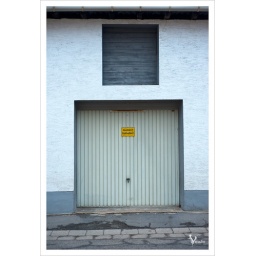
The yellow sign tells me to keep the space in front of the door free.